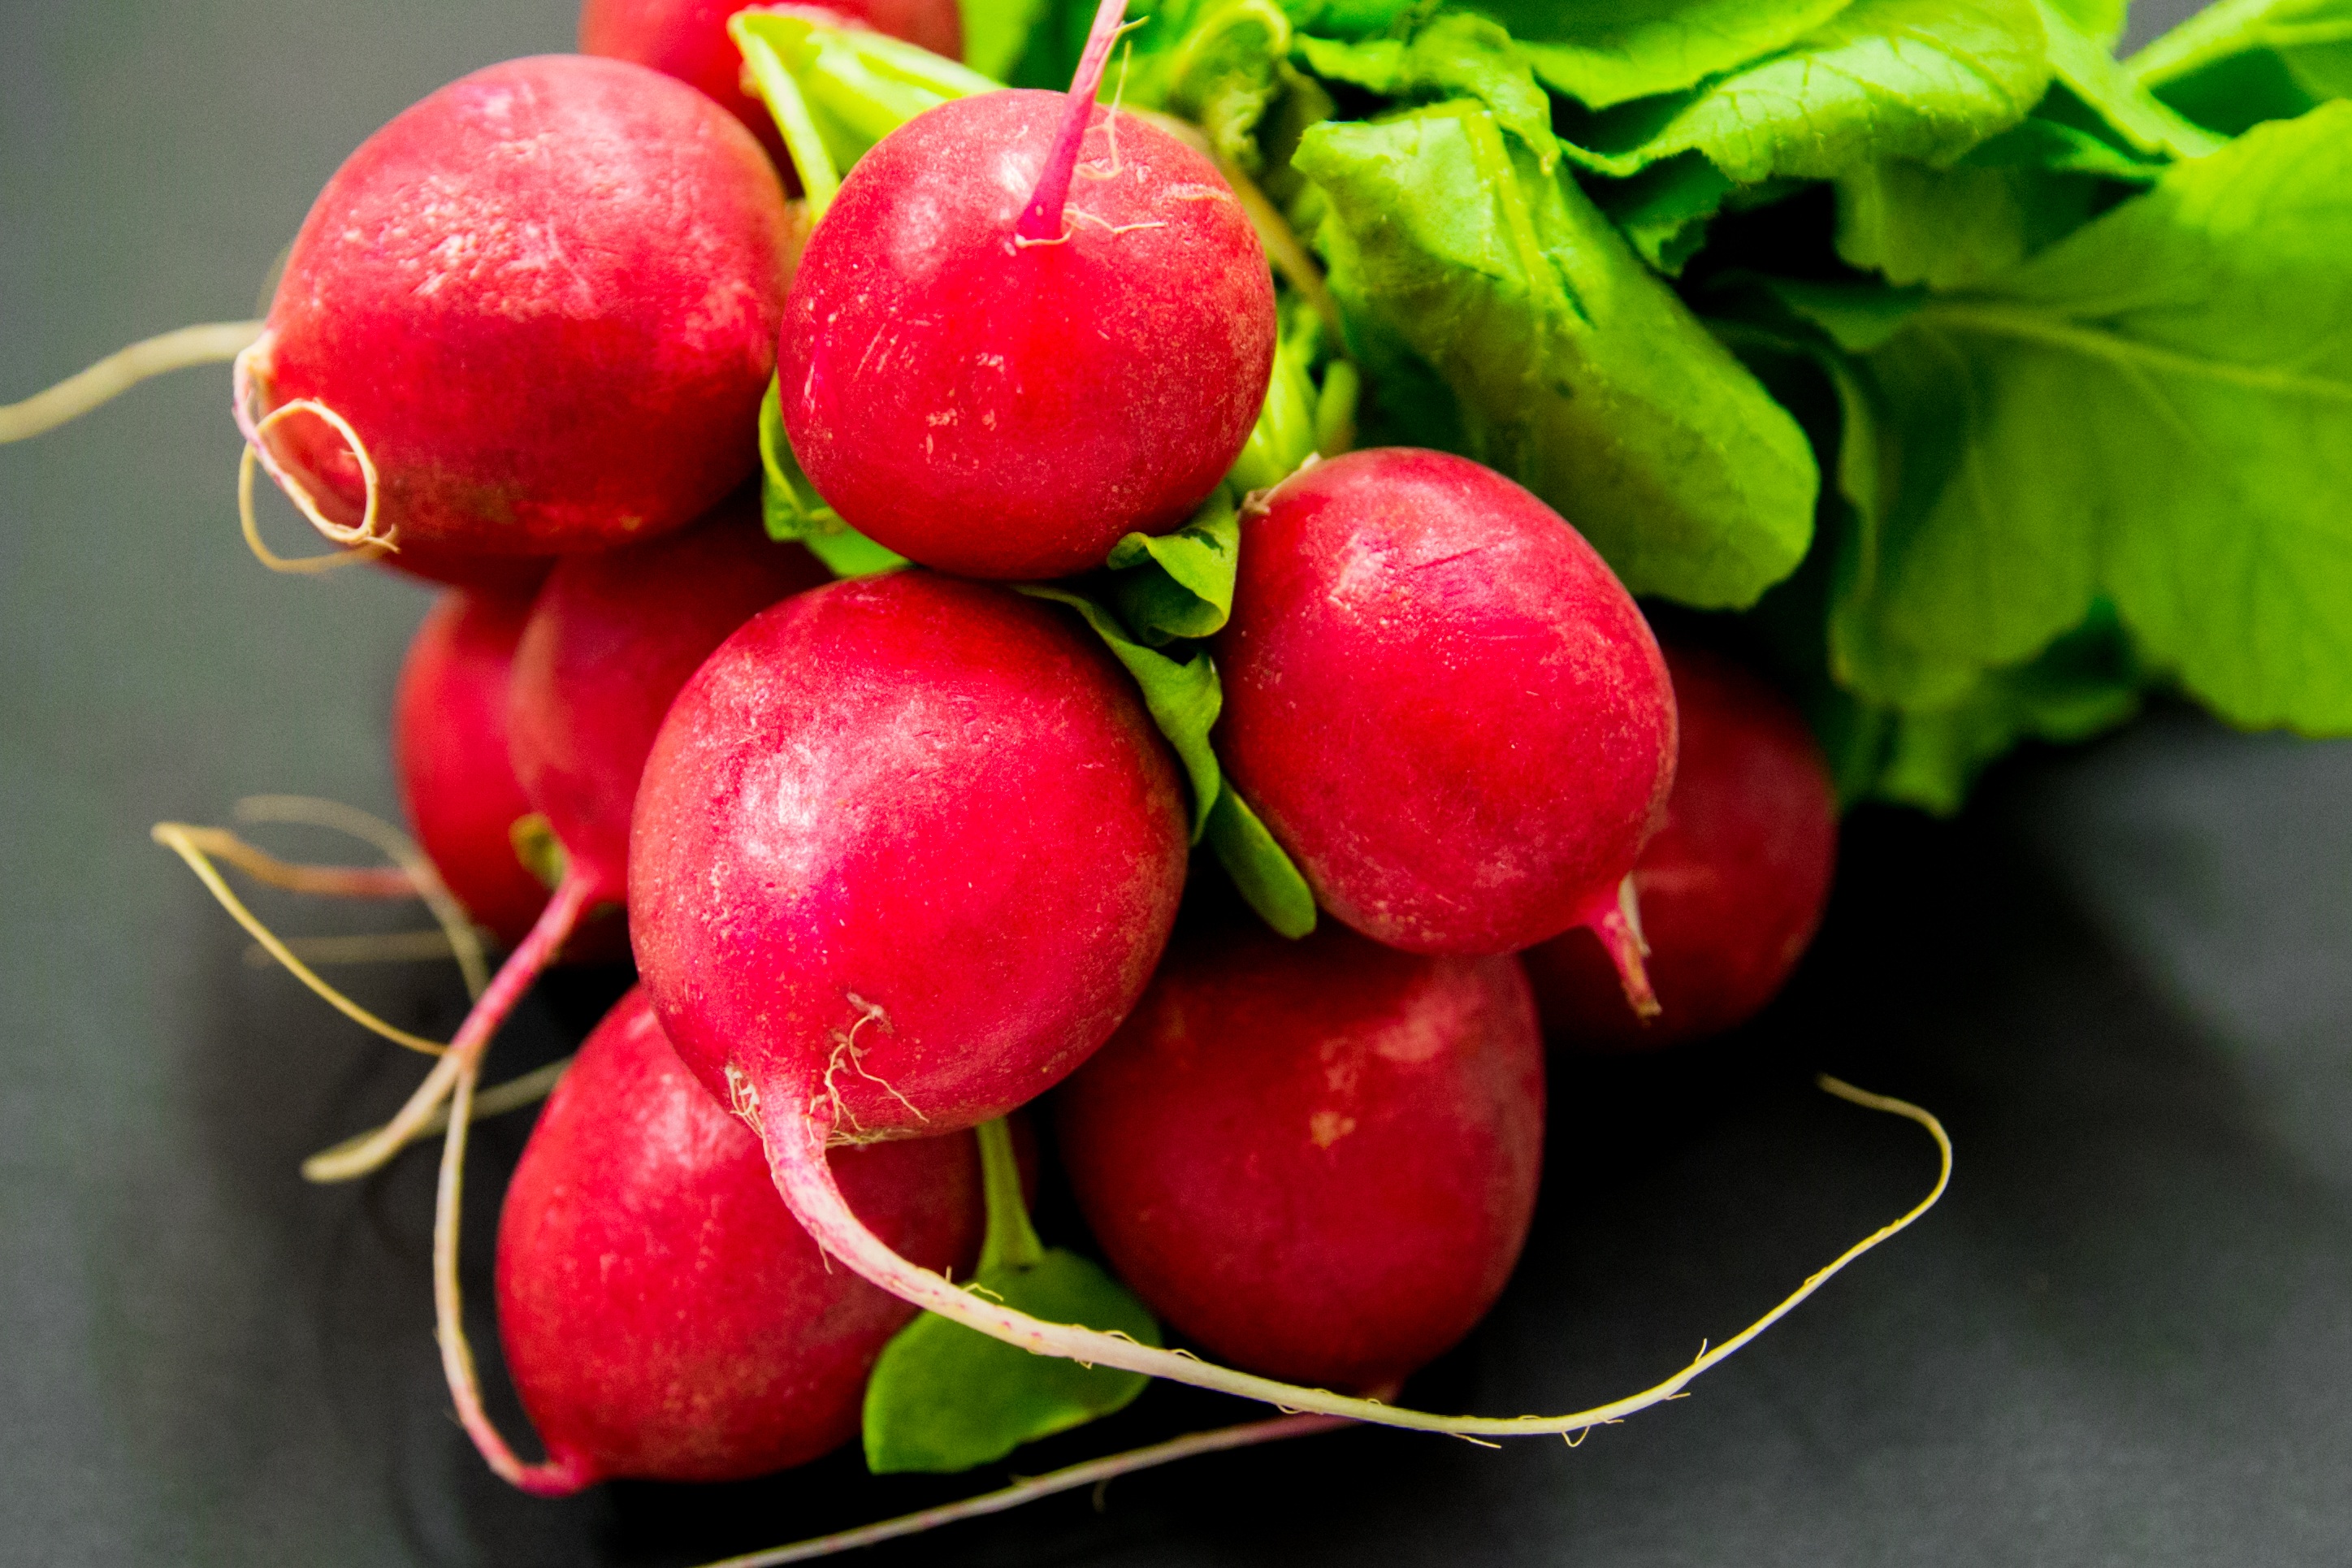
plant, fruit, food, harvest, produce, vegetable, fresh, healthy, radish, vegetables, raw, organic, radishes, flowering plant